Citigroup Center

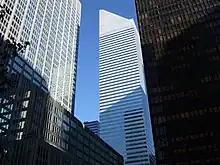

The Citigroup Center consists of the office tower and its annex; there is also a structure for St. Peter's Church at the base of the office tower. The tower was designed by architect Hugh Stubbins, along with associate architects Emery Roth & Sons, for the First National City Bank (later Citibank). Of the other principals at Hugh A. Stubbins & Associates, architect Peter Woytuk was most involved in the design, while project manager W. Easley Hammer oversaw the construction. In addition, Edward Larrabee Barnes was the consulting architect, and LeMessurier Associates and James Ruderman were the structural engineers. The general contractor was the HRH Construction Corporation (which was acquired by the Starrett Housing Corporation during the building's construction), and the steel contractor was Bethlehem Steel. Numerous contractors supplied other material for the building.